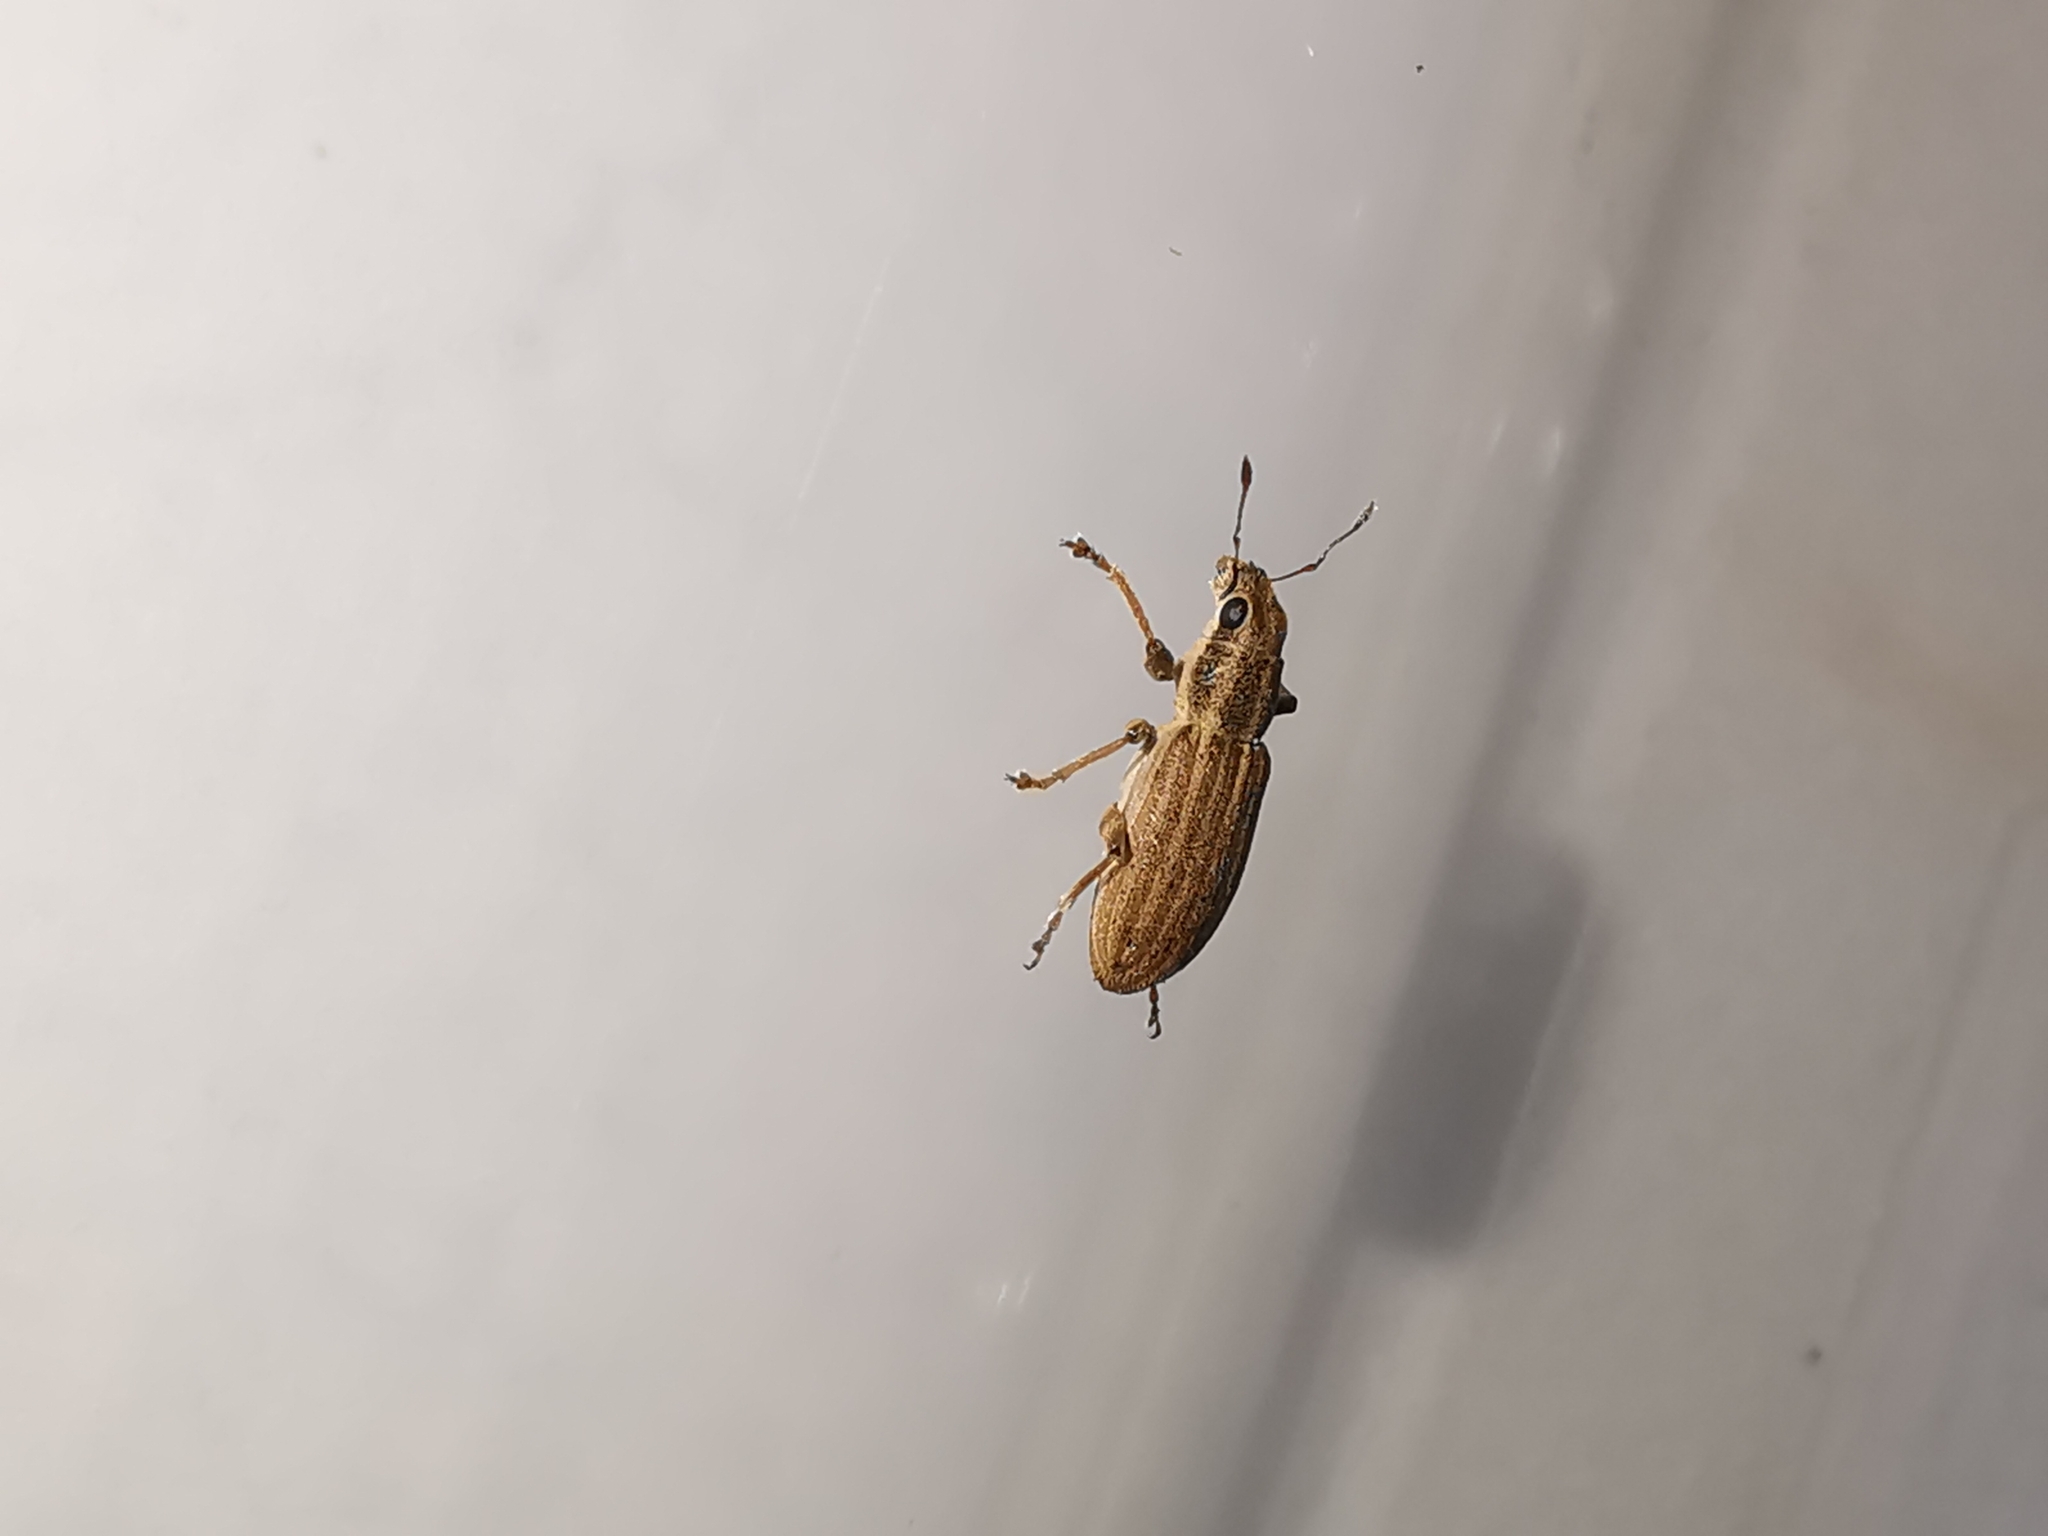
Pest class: pea_leaf_weevil